Tetrazzini

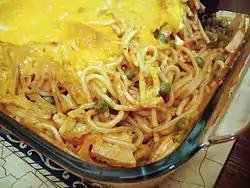
Turkey tetrazzini

Tetrazzini is an Italian-American dish made with diced poultry or seafood in a butter, cream, or milk and cheese sauce flavored with sherry or white wine. Some recipes use a bechamel sauce, mornay sauce or condensed cream soup. It is combined with or served over linguine, spaghetti, egg noodles, or other types of pasta, sometimes topped with breadcrumbs or cheese, and garnished with parsley or basil.